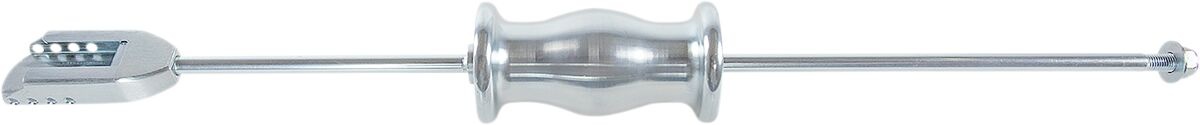
Slide Puller Silver
Slide Puller Universal slide puller for extracting internal parts with out causing damage
Brand: Kimpex
Category: Hardware > Tools > Nail Pullers